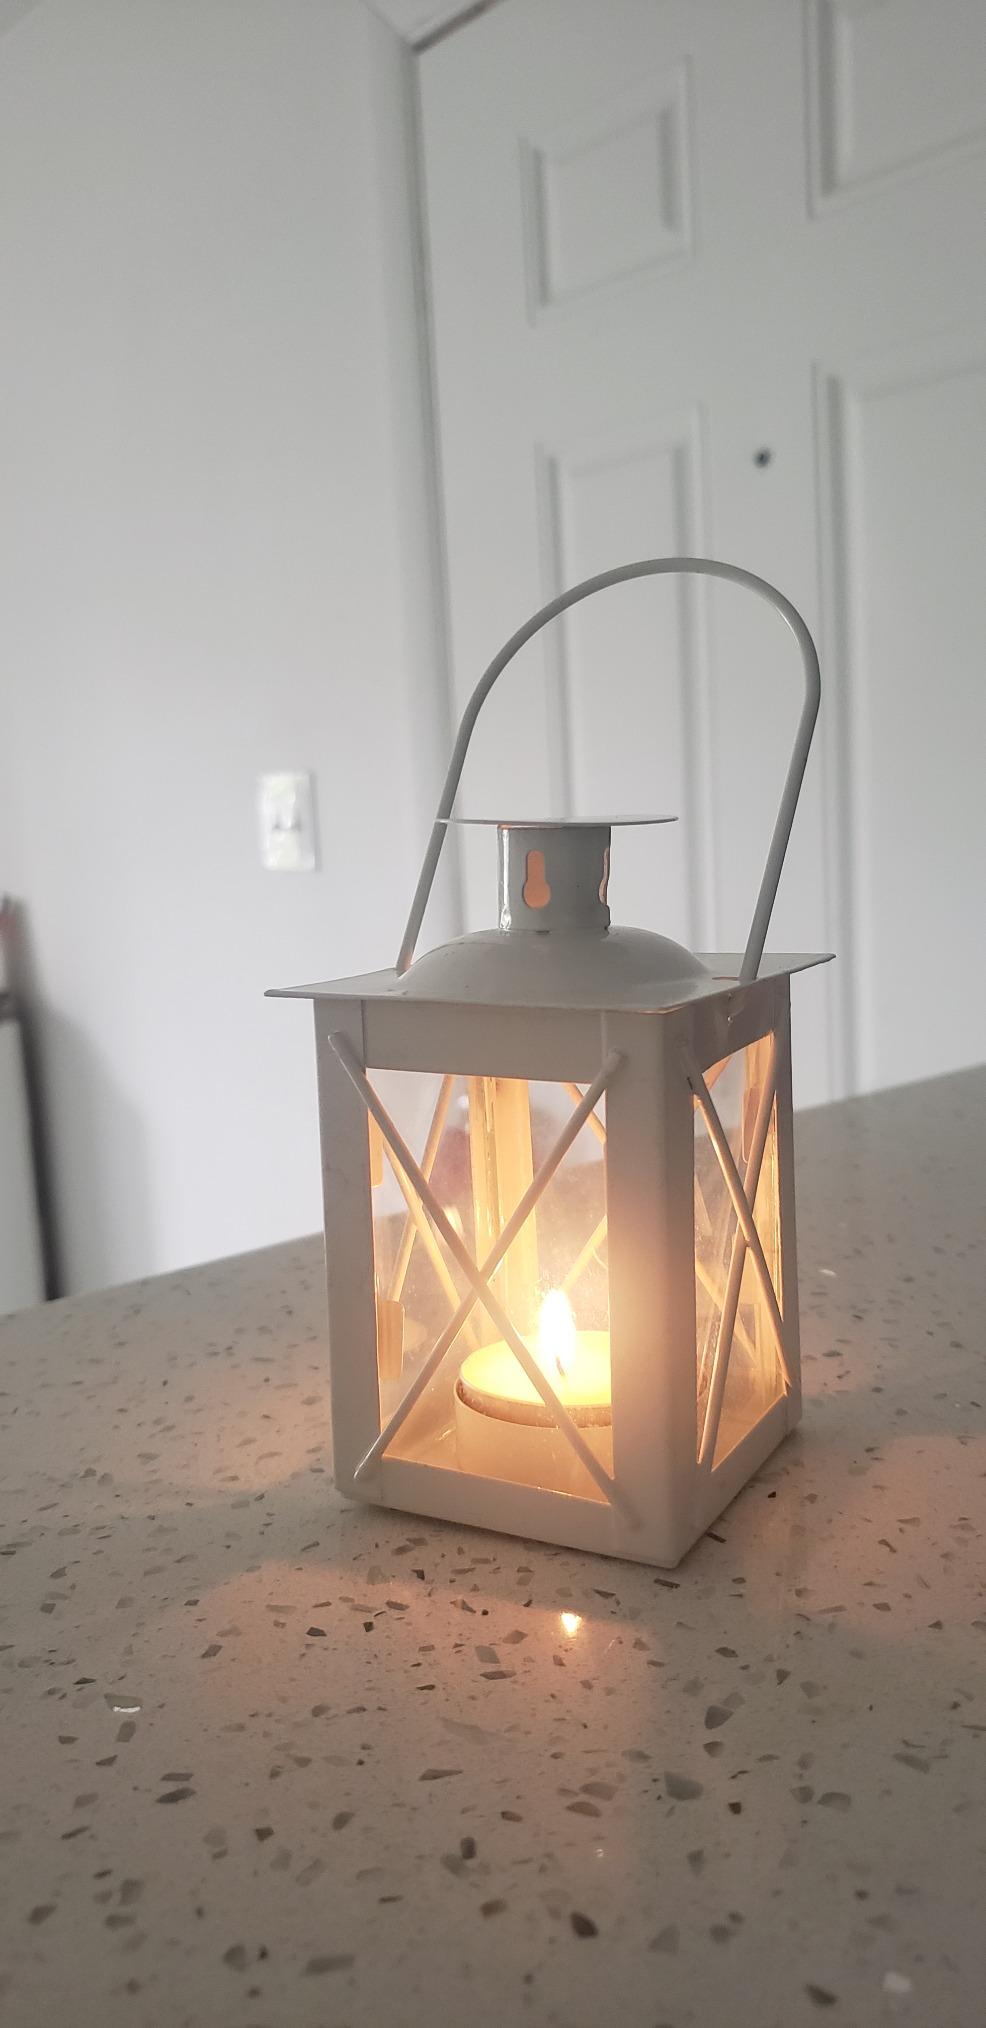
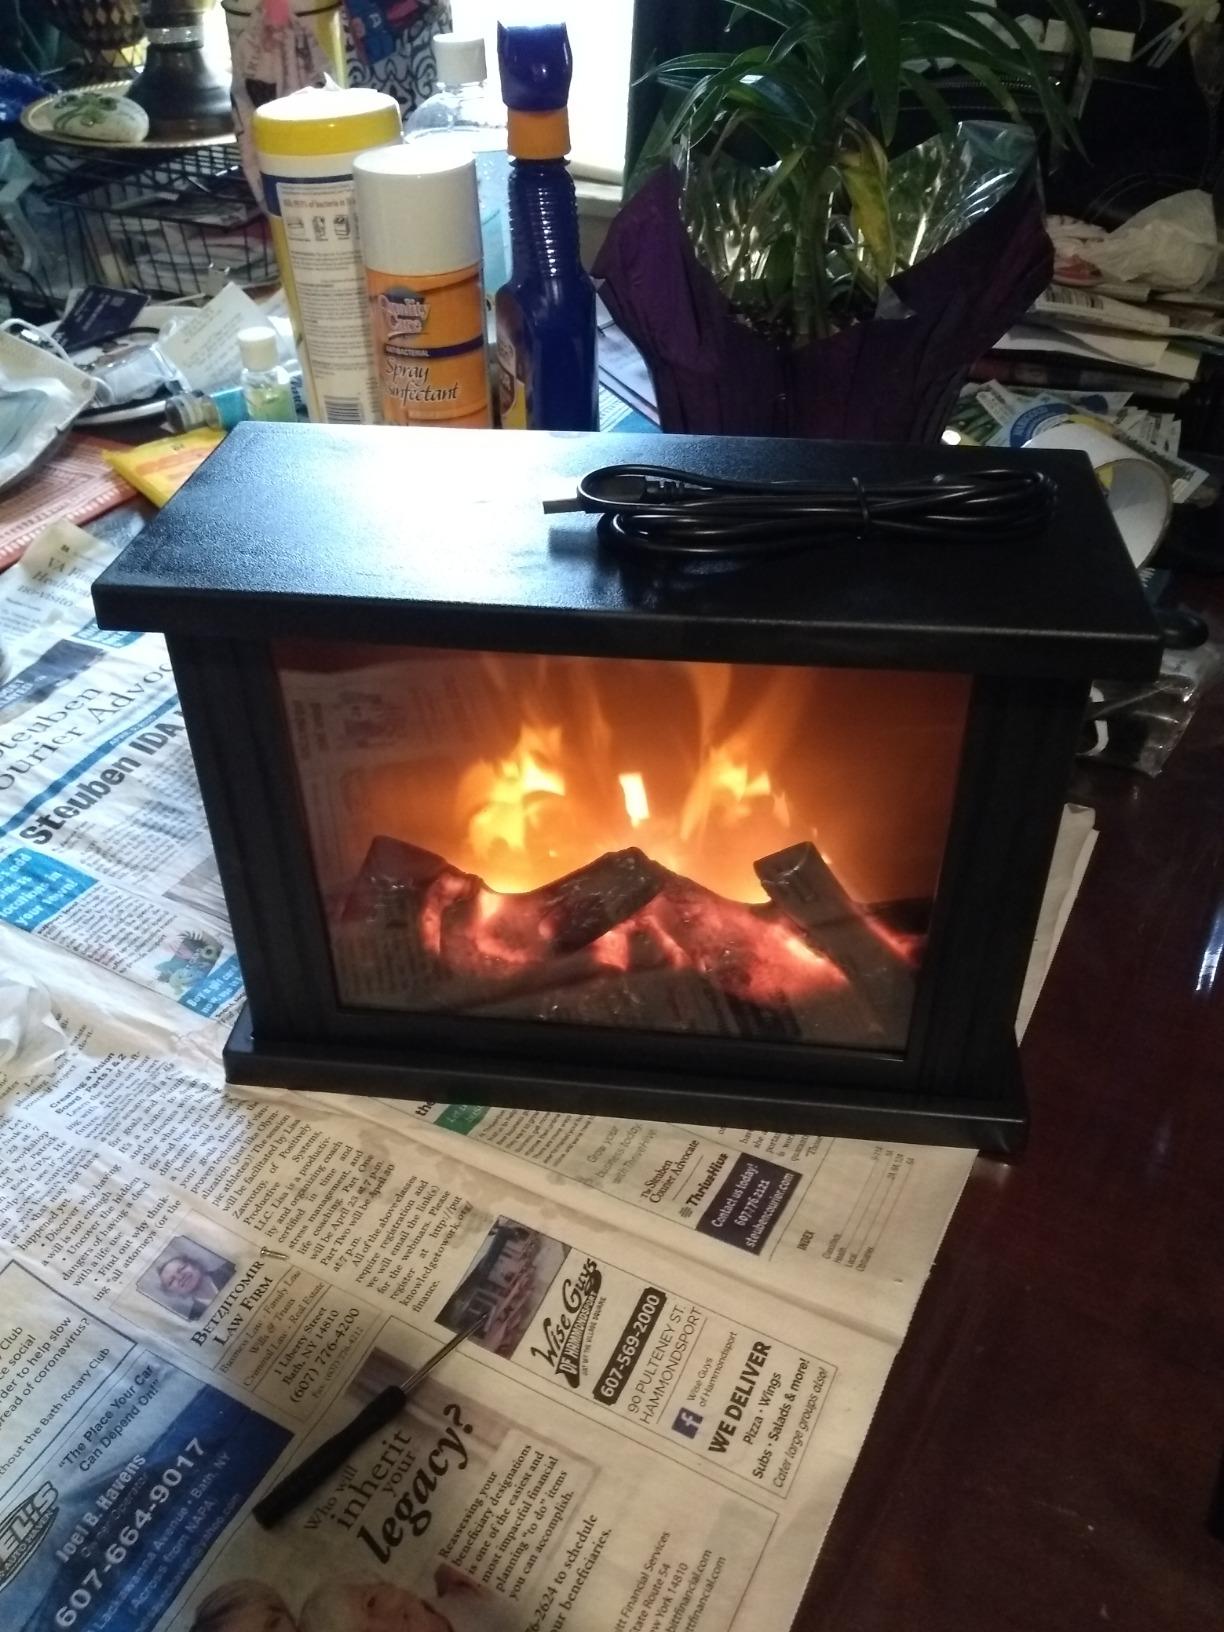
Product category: lantern
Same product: no